The Day Tokyo-3 Stood Still

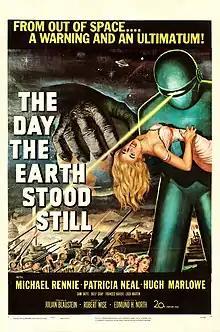
The English title of the episode is inspired by the film "The Day the Earth Stood Still" (1951).

In the first scene of "The Day Tokyo-3 Stood Still", Maya praises the qualities of science with a phrase already used by Anno in his previous anime, "". The installment reflects the director's epistemology interest, philosophically investigating the qualities or flaws of science and its relationship to man. Its title constitutes a reference to the film "The Day the Earth Stood Still" (1951), reflecting Anno's interest in science fiction. In the course of the episode, cans of the UCC Ueshima Coffee Co. brand —spelled as ICC— are shown, similarly to another earlier work by Anno, "Gunbuster". The name of the Tokyo-3 election candidate, Nozoku Takahashi, is also a reference to a Ghibli studio producer, Nozomu Takahashi.